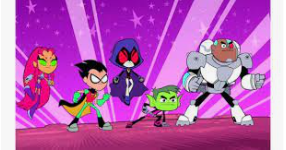
Portrait style: Cartoon Portrait